Kevin Meredith

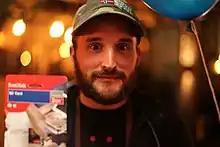

Kevin Meredith (born 1978), also known as Lomokev, is a British photographer and writer, living in Brighton. He is known for his use of the Lomo LC-A camera and his lomographic style.